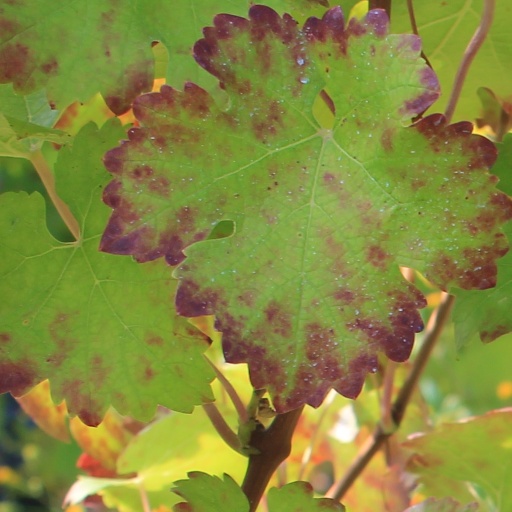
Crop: grape